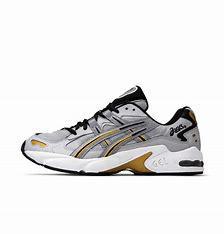
Brand: Asics
Model: Gel Kayano 5 OG